Nisha Ayub

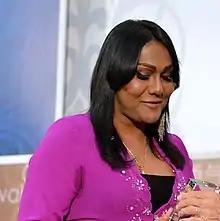
Nisha Ayub receiving the 2016 International Women of Courage Award in Washington D.C.

Nisha Ayub (born 5 April 1979) is a Malaysian transgender rights activist. Ayub is the co-founder of the community-run SEED Foundation and transgender grassroots campaign Justice for Sisters and she was awarded the prestigious International Women of Courage Award in 2016.